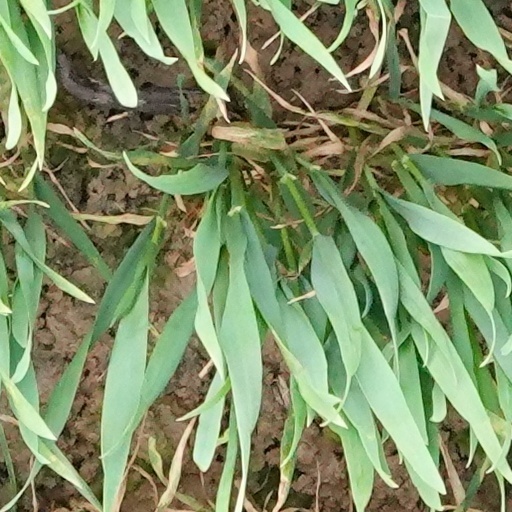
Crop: wheat